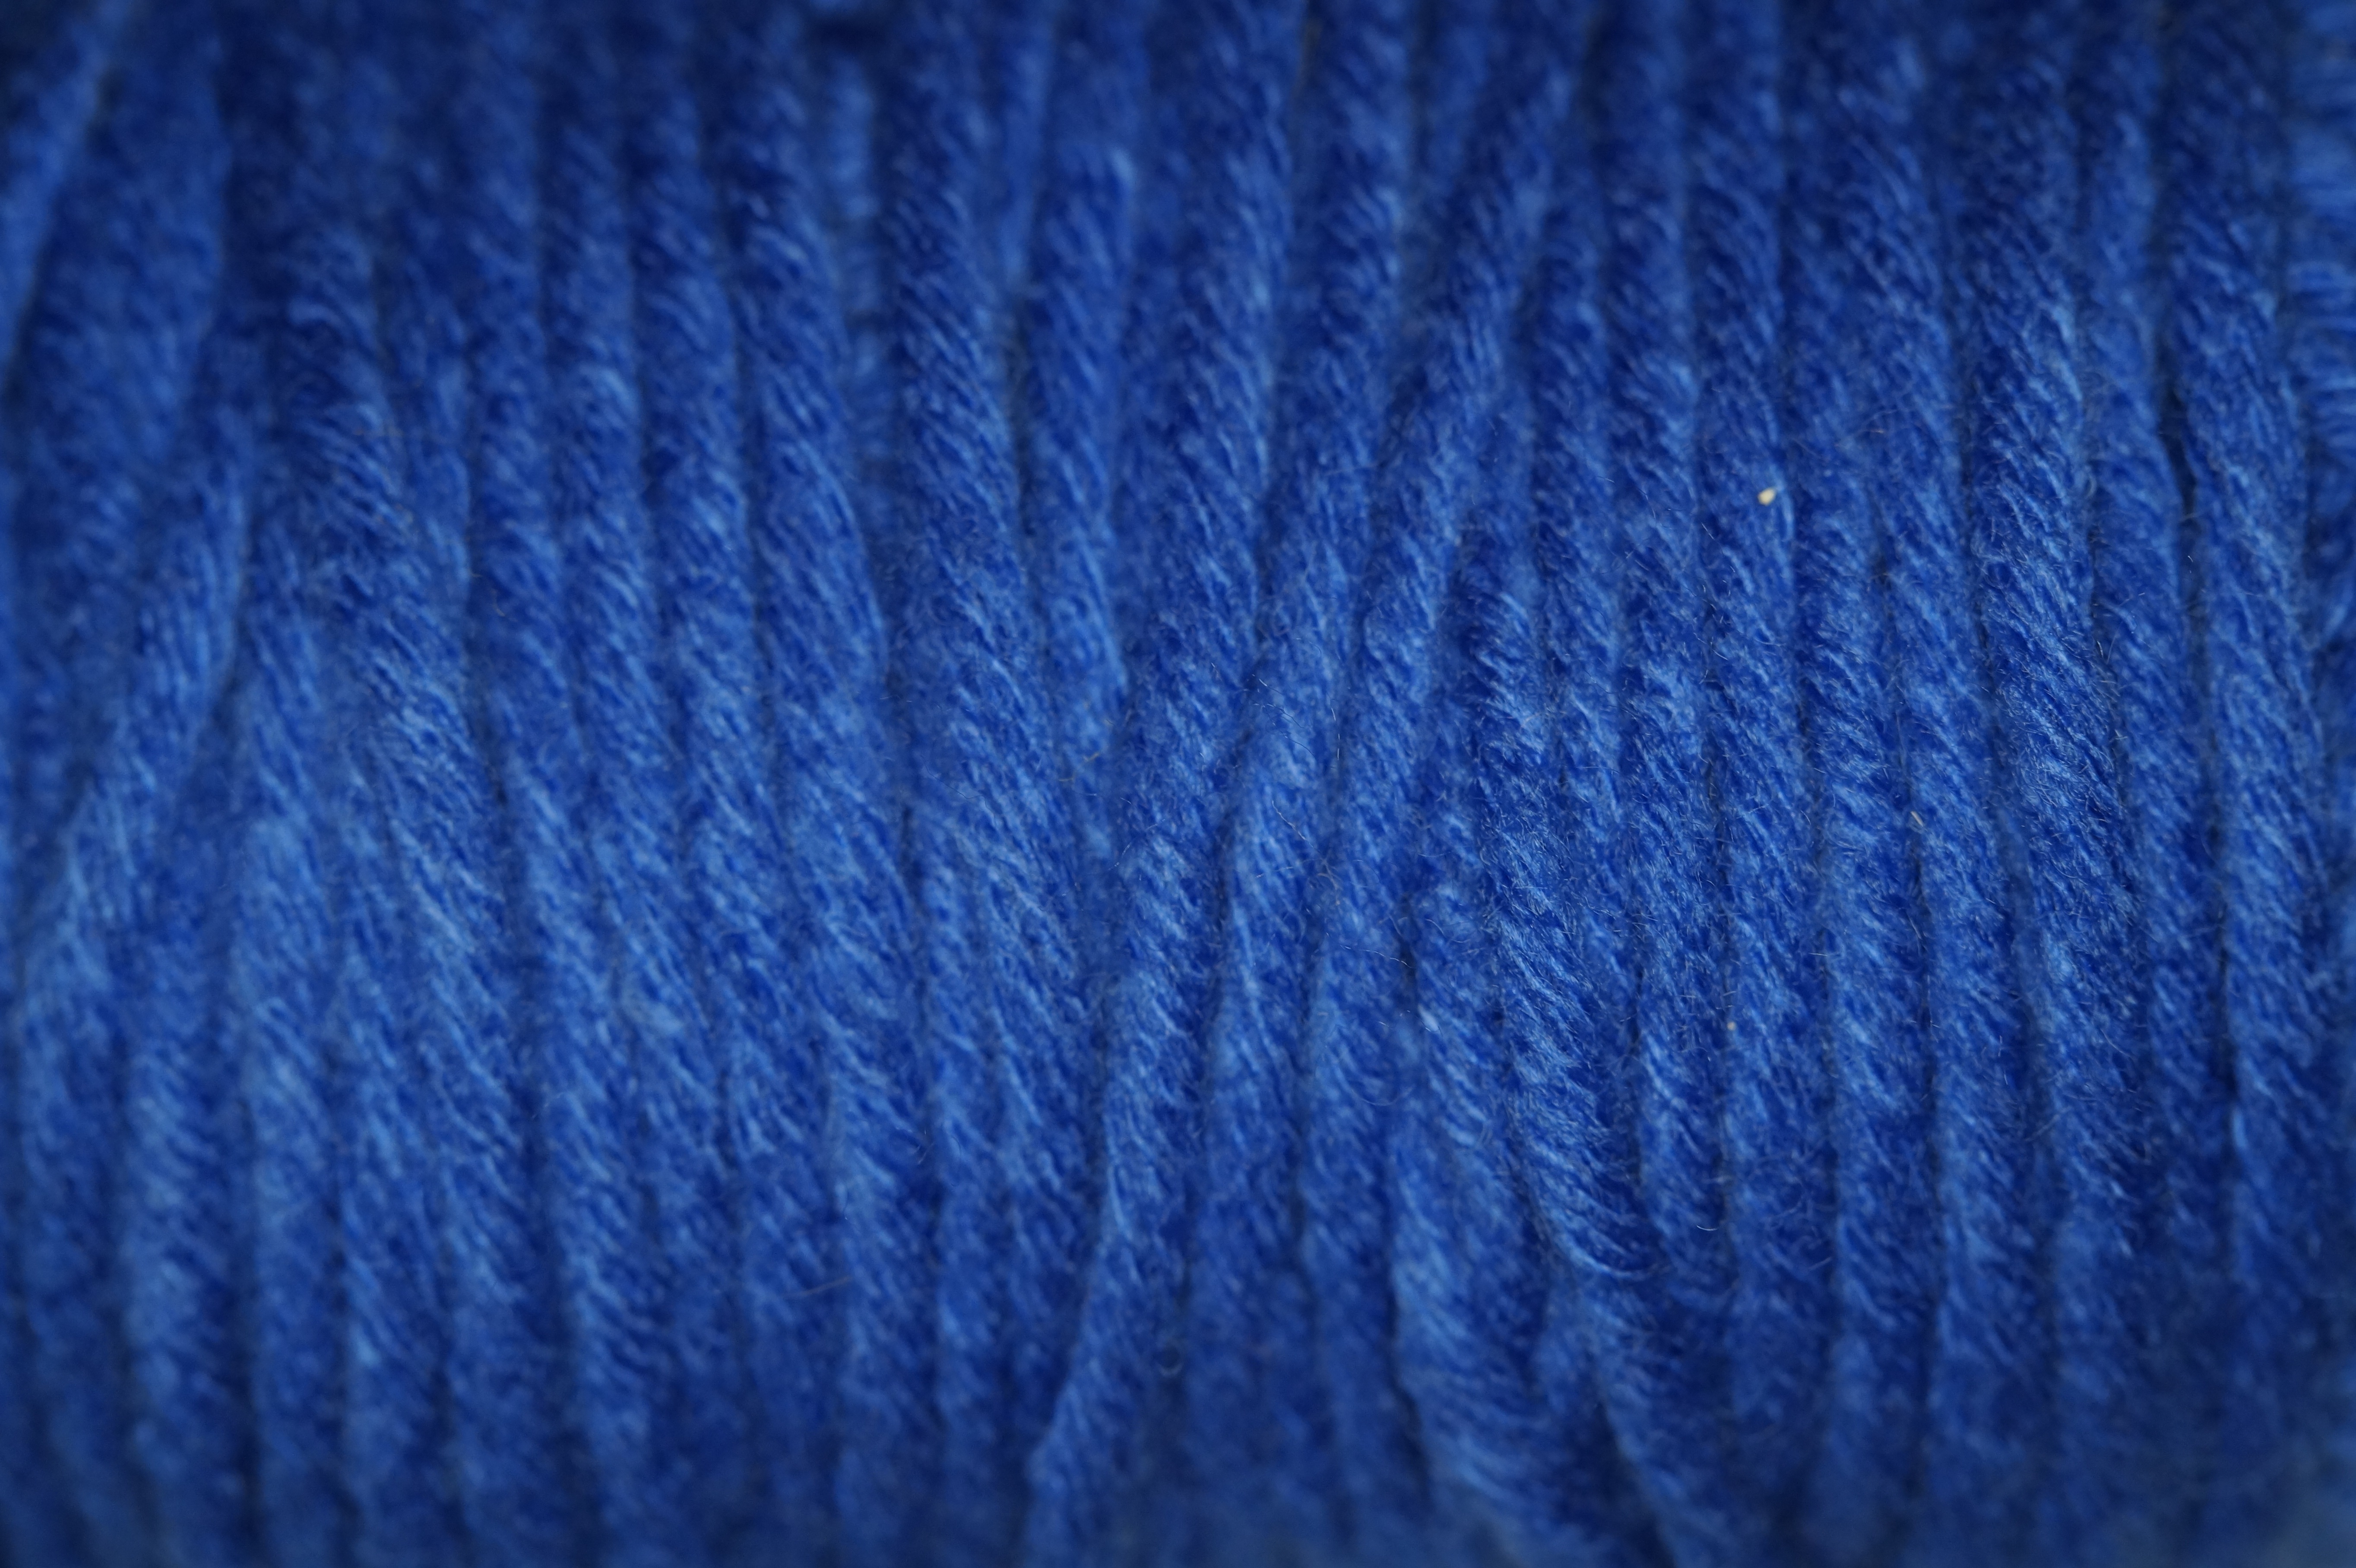
structure, texture, line, green, color, blue, wool, material, thread, close up, textile, background, tangle, wrapped, coiled, woollen, cat's cradle, electric blue